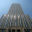
Label: skyscraper